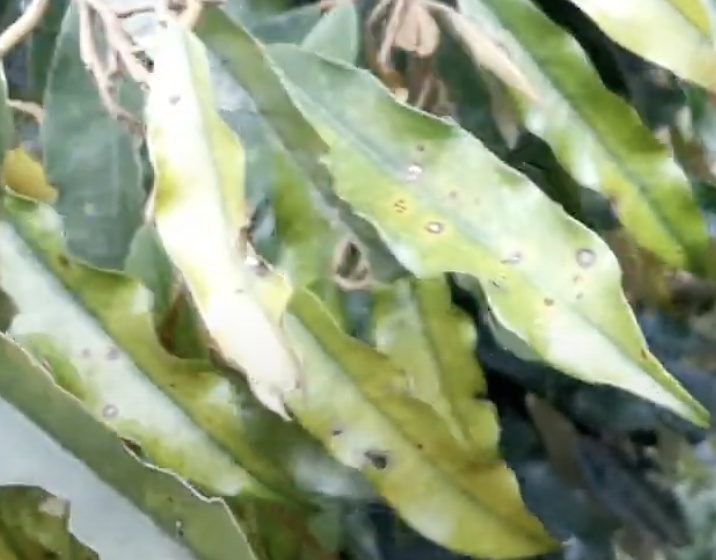
Label: canker_disease